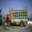
Label: truck